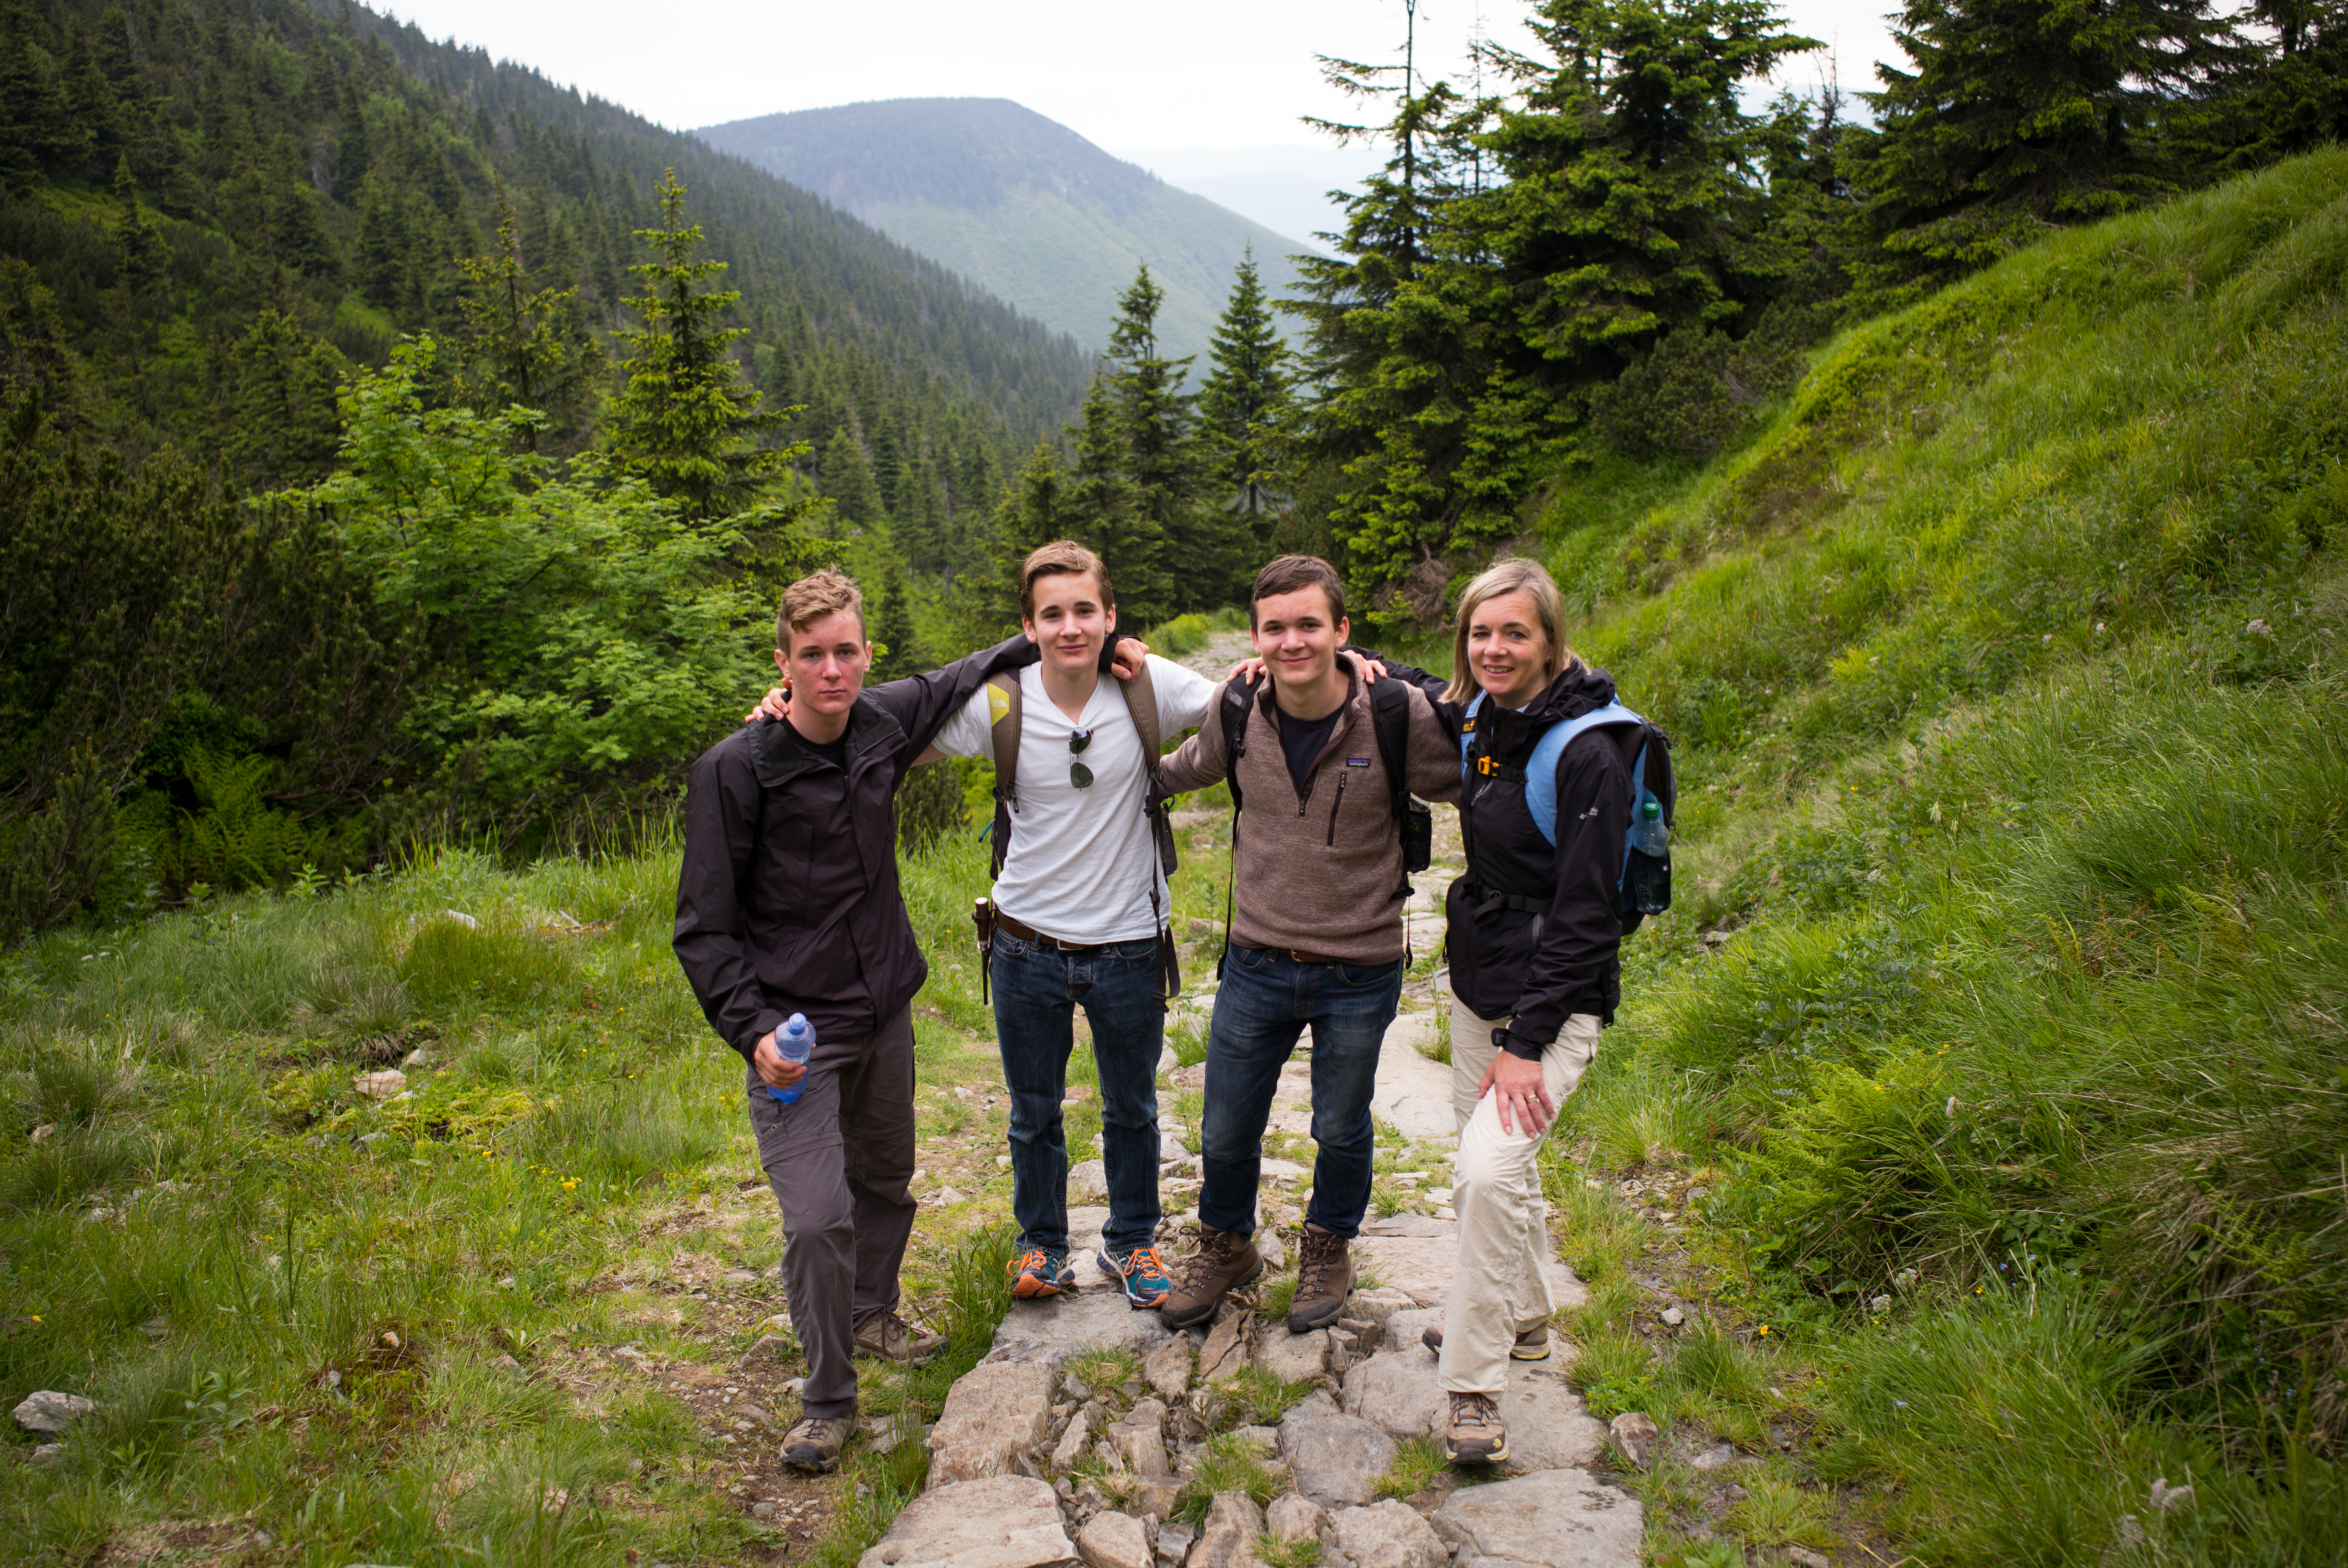
landscape, nature, forest, path, outdoor, wilderness, walking, mountain, hiking, trail, adventure, valley, summer, travel, range, environment, europe, climbing, ridge, trees, hills, m, sports, hikers, mountains, backpacking, 28, leica, 240, czech, bohemia, cesko, summicron, svaty, krkonose, mlyn, spindleruv, evergreens, snezka, petr, priroda, vylet, active, leto, hory, riesengebirge, udoli